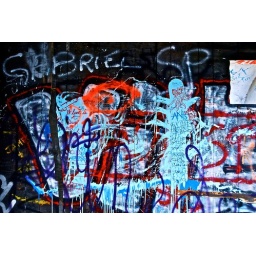
Inside the blue box by the sea